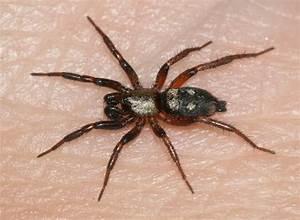
spider